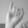
ASL letter: I